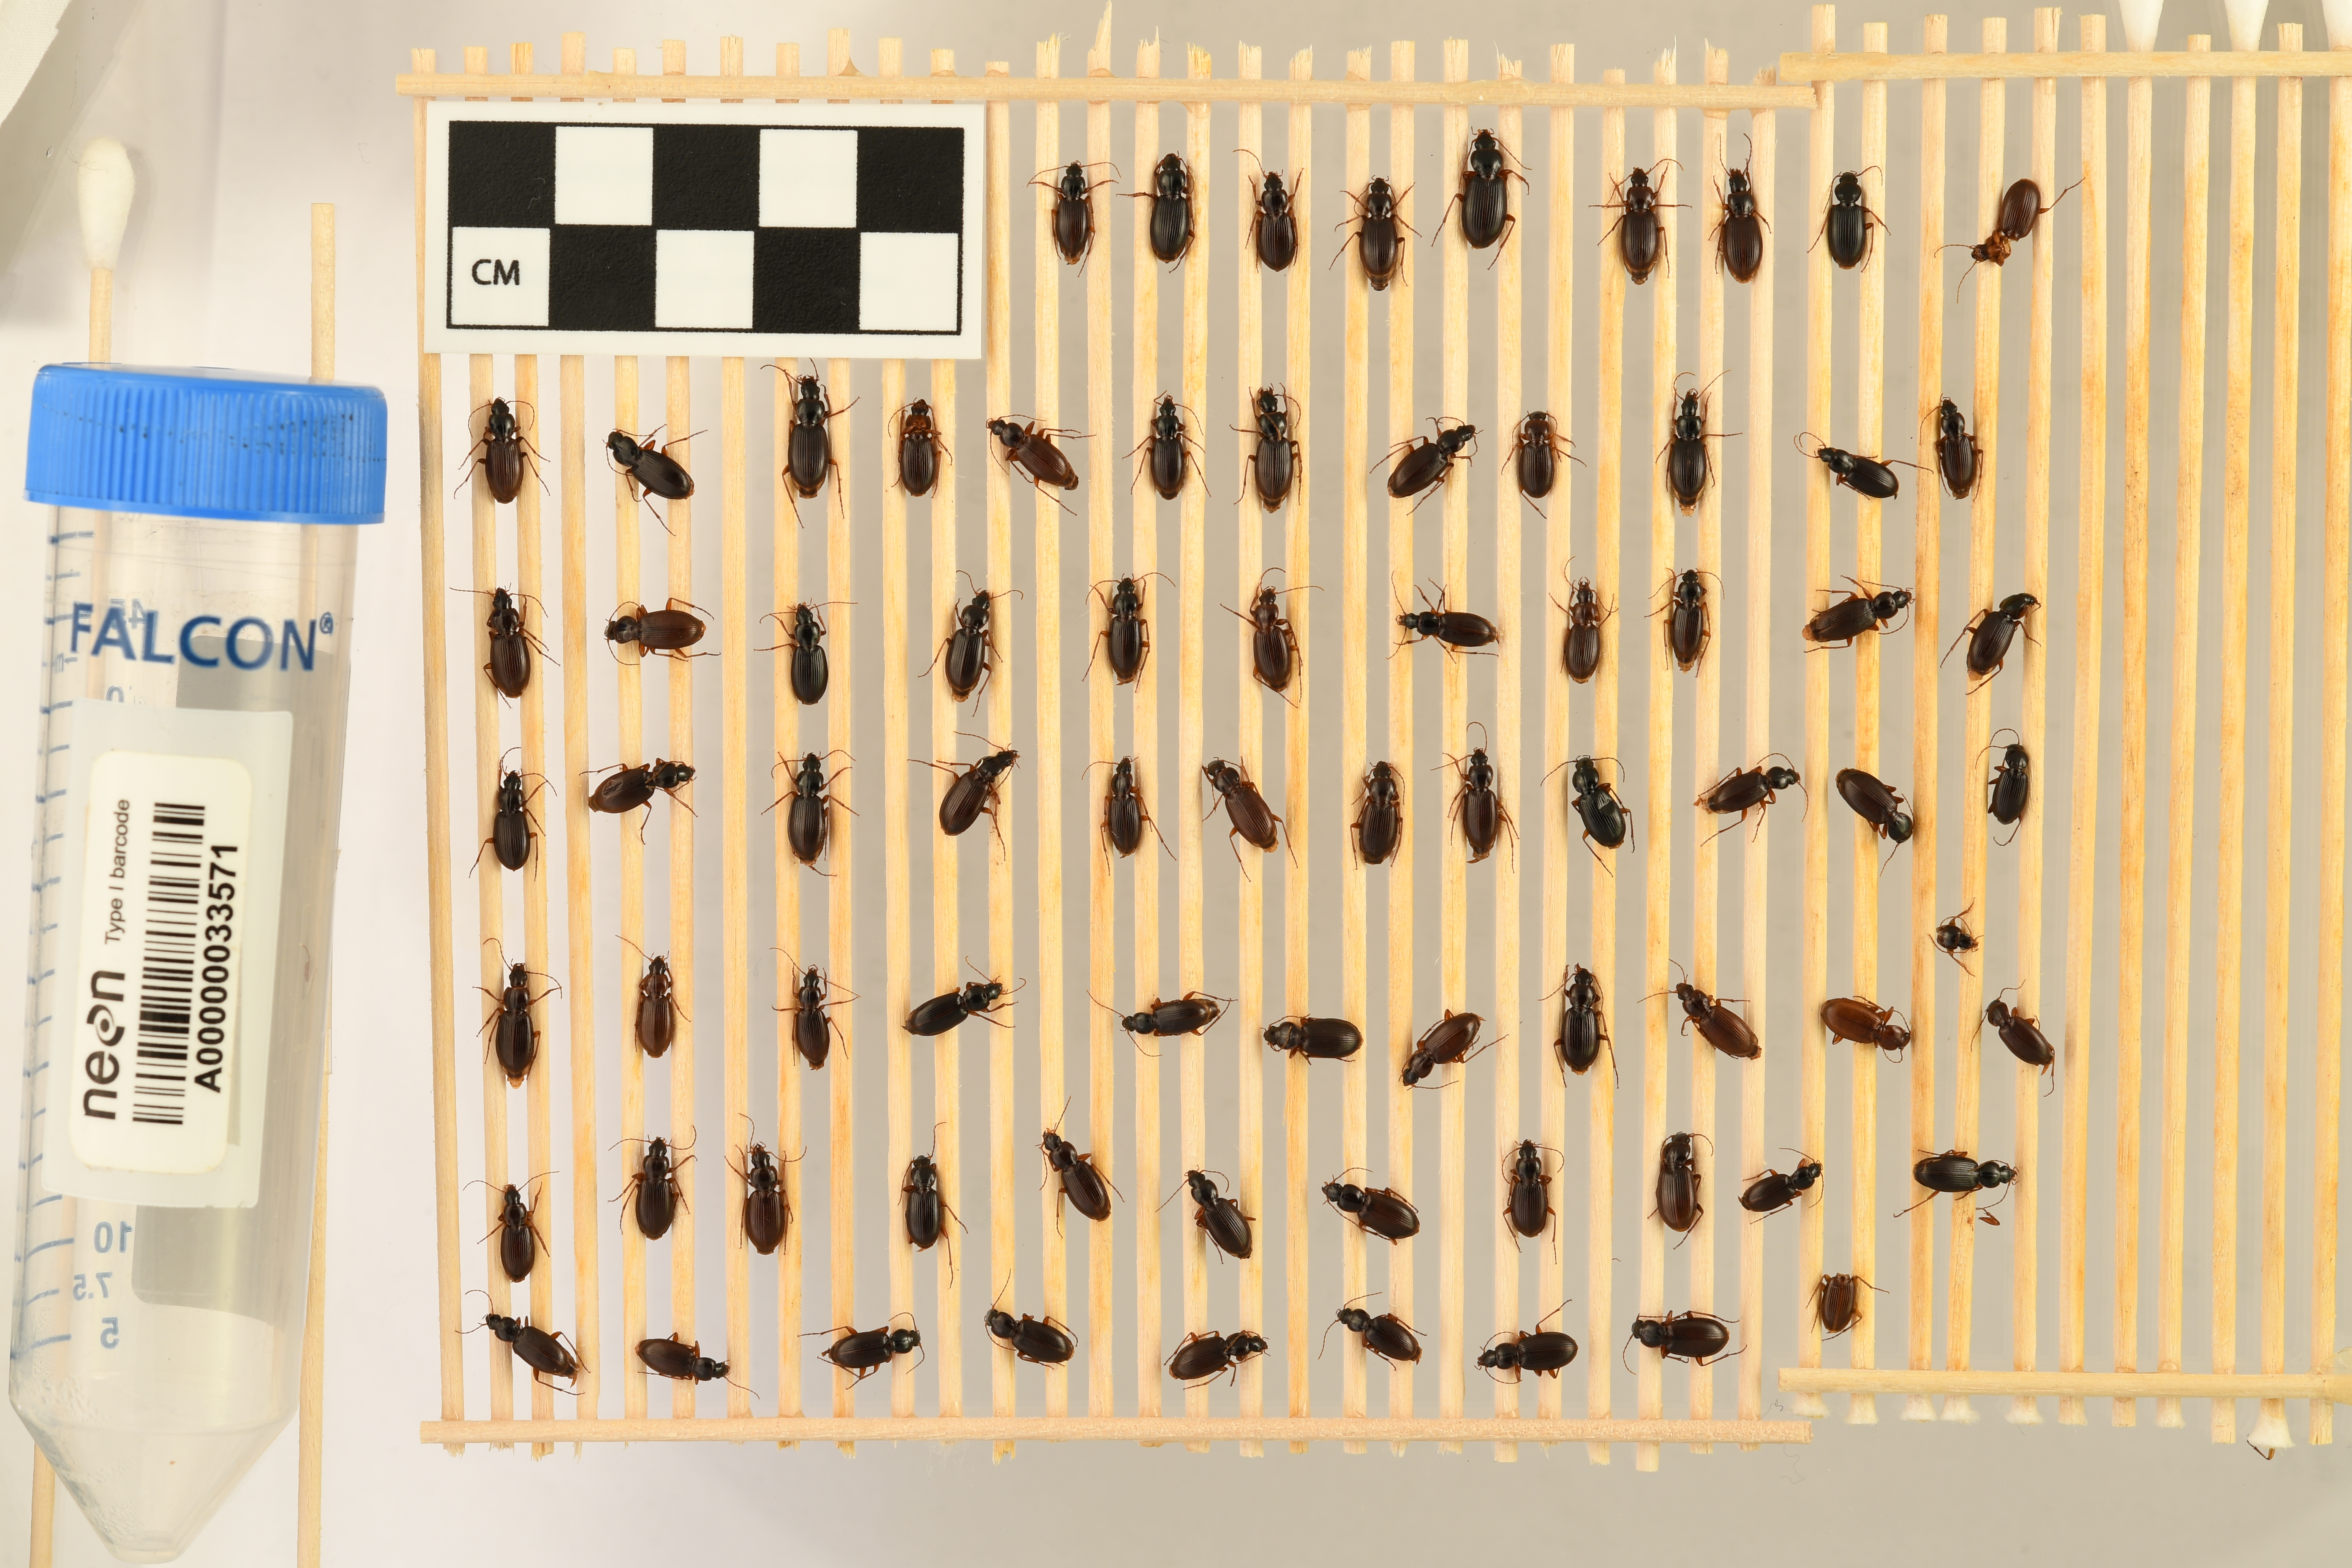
Synuchus impunctatus — Bartlett Experimental Forest NEON, plot BART_068. Beetle 33, ElytraLength: 0.5514 cm (lying flat: No)

Synuchus impunctatus — Bartlett Experimental Forest NEON, plot BART_068. Beetle 33, ElytraWidth: 0.2624 cm (lying flat: No)

Synuchus impunctatus — Bartlett Experimental Forest NEON, plot BART_068. Beetle 34, ElytraLength: 0.5842 cm (lying flat: Yes)

Synuchus impunctatus — Bartlett Experimental Forest NEON, plot BART_068. Beetle 34, ElytraWidth: 0.2799 cm (lying flat: Yes)

Synuchus impunctatus — Bartlett Experimental Forest NEON, plot BART_068. Beetle 35, ElytraLength: 0.5943 cm (lying flat: No)

Synuchus impunctatus — Bartlett Experimental Forest NEON, plot BART_068. Beetle 35, ElytraWidth: 0.2757 cm (lying flat: No)

Synuchus impunctatus — Bartlett Experimental Forest NEON, plot BART_068. Beetle 36, ElytraLength: 0.5869 cm (lying flat: No)

Synuchus impunctatus — Bartlett Experimental Forest NEON, plot BART_068. Beetle 36, ElytraWidth: 0.2898 cm (lying flat: No)

Synuchus impunctatus — Bartlett Experimental Forest NEON, plot BART_068. Beetle 37, ElytraLength: 0.5225 cm (lying flat: Yes)

Synuchus impunctatus — Bartlett Experimental Forest NEON, plot BART_068. Beetle 37, ElytraWidth: 0.248 cm (lying flat: Yes)

Synuchus impunctatus — Bartlett Experimental Forest NEON, plot BART_068. Beetle 38, ElytraLength: 0.5747 cm (lying flat: Yes)

Synuchus impunctatus — Bartlett Experimental Forest NEON, plot BART_068. Beetle 38, ElytraWidth: 0.2814 cm (lying flat: Yes)

Synuchus impunctatus — Bartlett Experimental Forest NEON, plot BART_068. Beetle 39, ElytraLength: 0.5123 cm (lying flat: Yes)

Synuchus impunctatus — Bartlett Experimental Forest NEON, plot BART_068. Beetle 39, ElytraWidth: 0.2624 cm (lying flat: Yes)

Synuchus impunctatus — Bartlett Experimental Forest NEON, plot BART_068. Beetle 40, ElytraLength: 0.5362 cm (lying flat: Yes)

Synuchus impunctatus — Bartlett Experimental Forest NEON, plot BART_068. Beetle 40, ElytraWidth: 0.2753 cm (lying flat: Yes)

Synuchus impunctatus — Bartlett Experimental Forest NEON, plot BART_068. Beetle 41, ElytraLength: 0.5518 cm (lying flat: Yes)

Synuchus impunctatus — Bartlett Experimental Forest NEON, plot BART_068. Beetle 41, ElytraWidth: 0.2734 cm (lying flat: Yes)

Synuchus impunctatus — Bartlett Experimental Forest NEON, plot BART_068. Beetle 42, ElytraLength: 0.5445 cm (lying flat: Yes)

Synuchus impunctatus — Bartlett Experimental Forest NEON, plot BART_068. Beetle 42, ElytraWidth: 0.2399 cm (lying flat: Yes)

Synuchus impunctatus — Bartlett Experimental Forest NEON, plot BART_068. Beetle 43, ElytraWidth: 0.2869 cm (lying flat: Yes)

Synuchus impunctatus — Bartlett Experimental Forest NEON, plot BART_068. Beetle 43, ElytraLength: 0.5344 cm (lying flat: Yes)

Synuchus impunctatus — Bartlett Experimental Forest NEON, plot BART_068. Beetle 44, ElytraWidth: 0.2531 cm (lying flat: No)

Synuchus impunctatus — Bartlett Experimental Forest NEON, plot BART_068. Beetle 44, ElytraLength: 0.4921 cm (lying flat: No)

Synuchus impunctatus — Bartlett Experimental Forest NEON, plot BART_068. Beetle 45, ElytraLength: 0.5653 cm (lying flat: Yes)

Synuchus impunctatus — Bartlett Experimental Forest NEON, plot BART_068. Beetle 45, ElytraWidth: 0.2753 cm (lying flat: Yes)

Synuchus impunctatus — Bartlett Experimental Forest NEON, plot BART_068. Beetle 46, ElytraLength: 0.5362 cm (lying flat: Yes)

Synuchus impunctatus — Bartlett Experimental Forest NEON, plot BART_068. Beetle 46, ElytraWidth: 0.2464 cm (lying flat: Yes)

Synuchus impunctatus — Bartlett Experimental Forest NEON, plot BART_068. Beetle 47, ElytraLength: 0.4817 cm (lying flat: No)

Synuchus impunctatus — Bartlett Experimental Forest NEON, plot BART_068. Beetle 47, ElytraWidth: 0.2323 cm (lying flat: No)

Synuchus impunctatus — Bartlett Experimental Forest NEON, plot BART_068. Beetle 48, ElytraLength: 0.5518 cm (lying flat: Yes)

Synuchus impunctatus — Bartlett Experimental Forest NEON, plot BART_068. Beetle 48, ElytraWidth: 0.2592 cm (lying flat: Yes)

Synuchus impunctatus — Bartlett Experimental Forest NEON, plot BART_068. Beetle 49, ElytraLength: 0.5289 cm (lying flat: Yes)

Synuchus impunctatus — Bartlett Experimental Forest NEON, plot BART_068. Beetle 49, ElytraWidth: 0.2217 cm (lying flat: Yes)

Synuchus impunctatus — Bartlett Experimental Forest NEON, plot BART_068. Beetle 50, ElytraLength: 0.5514 cm (lying flat: Yes)

Synuchus impunctatus — Bartlett Experimental Forest NEON, plot BART_068. Beetle 50, ElytraWidth: 0.2757 cm (lying flat: Yes)

Synuchus impunctatus — Bartlett Experimental Forest NEON, plot BART_068. Beetle 51, ElytraLength: 0.5594 cm (lying flat: Yes)

Synuchus impunctatus — Bartlett Experimental Forest NEON, plot BART_068. Beetle 51, ElytraWidth: 0.258 cm (lying flat: Yes)

Synuchus impunctatus — Bartlett Experimental Forest NEON, plot BART_068. Beetle 52, ElytraLength: 0.5941 cm (lying flat: Yes)

Synuchus impunctatus — Bartlett Experimental Forest NEON, plot BART_068. Beetle 52, ElytraWidth: 0.2898 cm (lying flat: Yes)

Synuchus impunctatus — Bartlett Experimental Forest NEON, plot BART_068. Beetle 53, ElytraWidth: 0.2564 cm (lying flat: Yes)

Synuchus impunctatus — Bartlett Experimental Forest NEON, plot BART_068. Beetle 53, ElytraLength: 0.5753 cm (lying flat: Yes)

Synuchus impunctatus — Bartlett Experimental Forest NEON, plot BART_068. Beetle 54, ElytraLength: 0.5652 cm (lying flat: Yes)

Synuchus impunctatus — Bartlett Experimental Forest NEON, plot BART_068. Beetle 54, ElytraWidth: 0.2476 cm (lying flat: Yes)

Synuchus impunctatus — Bartlett Experimental Forest NEON, plot BART_068. Beetle 55, ElytraLength: 0.5344 cm (lying flat: Yes)

Synuchus impunctatus — Bartlett Experimental Forest NEON, plot BART_068. Beetle 55, ElytraWidth: 0.2564 cm (lying flat: Yes)

Synuchus impunctatus — Bartlett Experimental Forest NEON, plot BART_068. Beetle 56, ElytraLength: 0.4927 cm (lying flat: Yes)

Synuchus impunctatus — Bartlett Experimental Forest NEON, plot BART_068. Beetle 56, ElytraWidth: 0.2753 cm (lying flat: Yes)

Synuchus impunctatus — Bartlett Experimental Forest NEON, plot BART_068. Beetle 57, ElytraLength: 0.5219 cm (lying flat: Yes)

Synuchus impunctatus — Bartlett Experimental Forest NEON, plot BART_068. Beetle 57, ElytraWidth: 0.2757 cm (lying flat: Yes)

Synuchus impunctatus — Bartlett Experimental Forest NEON, plot BART_068. Beetle 58, ElytraLength: 0.5507 cm (lying flat: Yes)

Synuchus impunctatus — Bartlett Experimental Forest NEON, plot BART_068. Beetle 58, ElytraWidth: 0.3191 cm (lying flat: Yes)

Synuchus impunctatus — Bartlett Experimental Forest NEON, plot BART_068. Beetle 59, ElytraLength: 0.5217 cm (lying flat: Yes)

Synuchus impunctatus — Bartlett Experimental Forest NEON, plot BART_068. Beetle 59, ElytraWidth: 0.2753 cm (lying flat: Yes)

Synuchus impunctatus — Bartlett Experimental Forest NEON, plot BART_068. Beetle 60, ElytraLength: 0.5468 cm (lying flat: No)

Synuchus impunctatus — Bartlett Experimental Forest NEON, plot BART_068. Beetle 60, ElytraWidth: 0.2696 cm (lying flat: No)

Synuchus impunctatus — Bartlett Experimental Forest NEON, plot BART_068. Beetle 61, ElytraLength: 0.5307 cm (lying flat: No)

Synuchus impunctatus — Bartlett Experimental Forest NEON, plot BART_068. Beetle 61, ElytraWidth: 0.2784 cm (lying flat: No)

Synuchus impunctatus — Bartlett Experimental Forest NEON, plot BART_068. Beetle 62, ElytraLength: 0.5833 cm (lying flat: Yes)

Synuchus impunctatus — Bartlett Experimental Forest NEON, plot BART_068. Beetle 62, ElytraWidth: 0.2854 cm (lying flat: Yes)

Synuchus impunctatus — Bartlett Experimental Forest NEON, plot BART_068. Beetle 63, ElytraWidth: 0.2608 cm (lying flat: Yes)

Synuchus impunctatus — Bartlett Experimental Forest NEON, plot BART_068. Beetle 63, ElytraLength: 0.5217 cm (lying flat: Yes)

Synuchus impunctatus — Bartlett Experimental Forest NEON, plot BART_068. Beetle 64, ElytraLength: 0.5681 cm (lying flat: No)

Synuchus impunctatus — Bartlett Experimental Forest NEON, plot BART_068. Beetle 64, ElytraWidth: 0.3201 cm (lying flat: No)